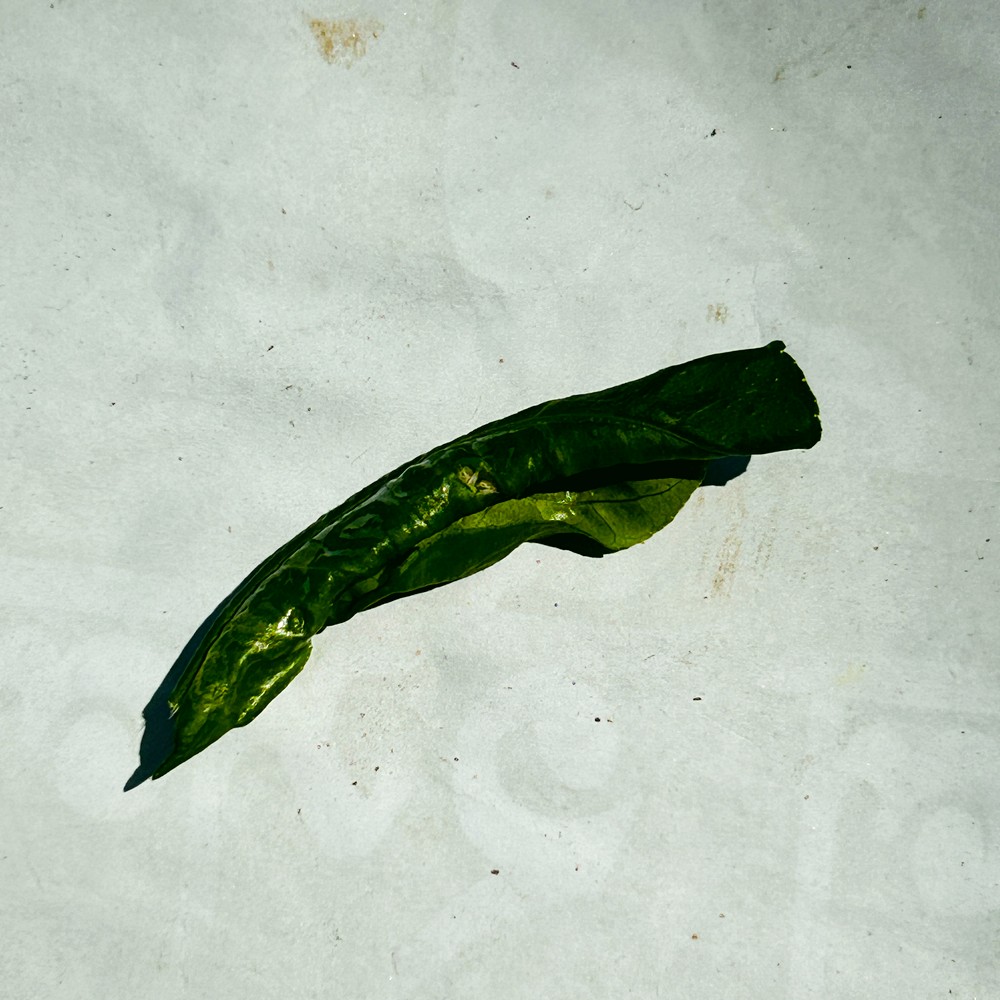
Label: Curl Virus